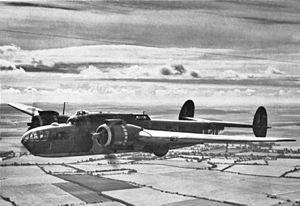
L'Armstrong Whitworth A.W.41 Albemarle est un avion militaire britannique de la Seconde Guerre mondiale. Mis en chantier comme bombardier moyen par Bristol et développé par Armstrong Whitworth, ce bimoteur servit en fait d’avion de transport pour des missions spéciales.